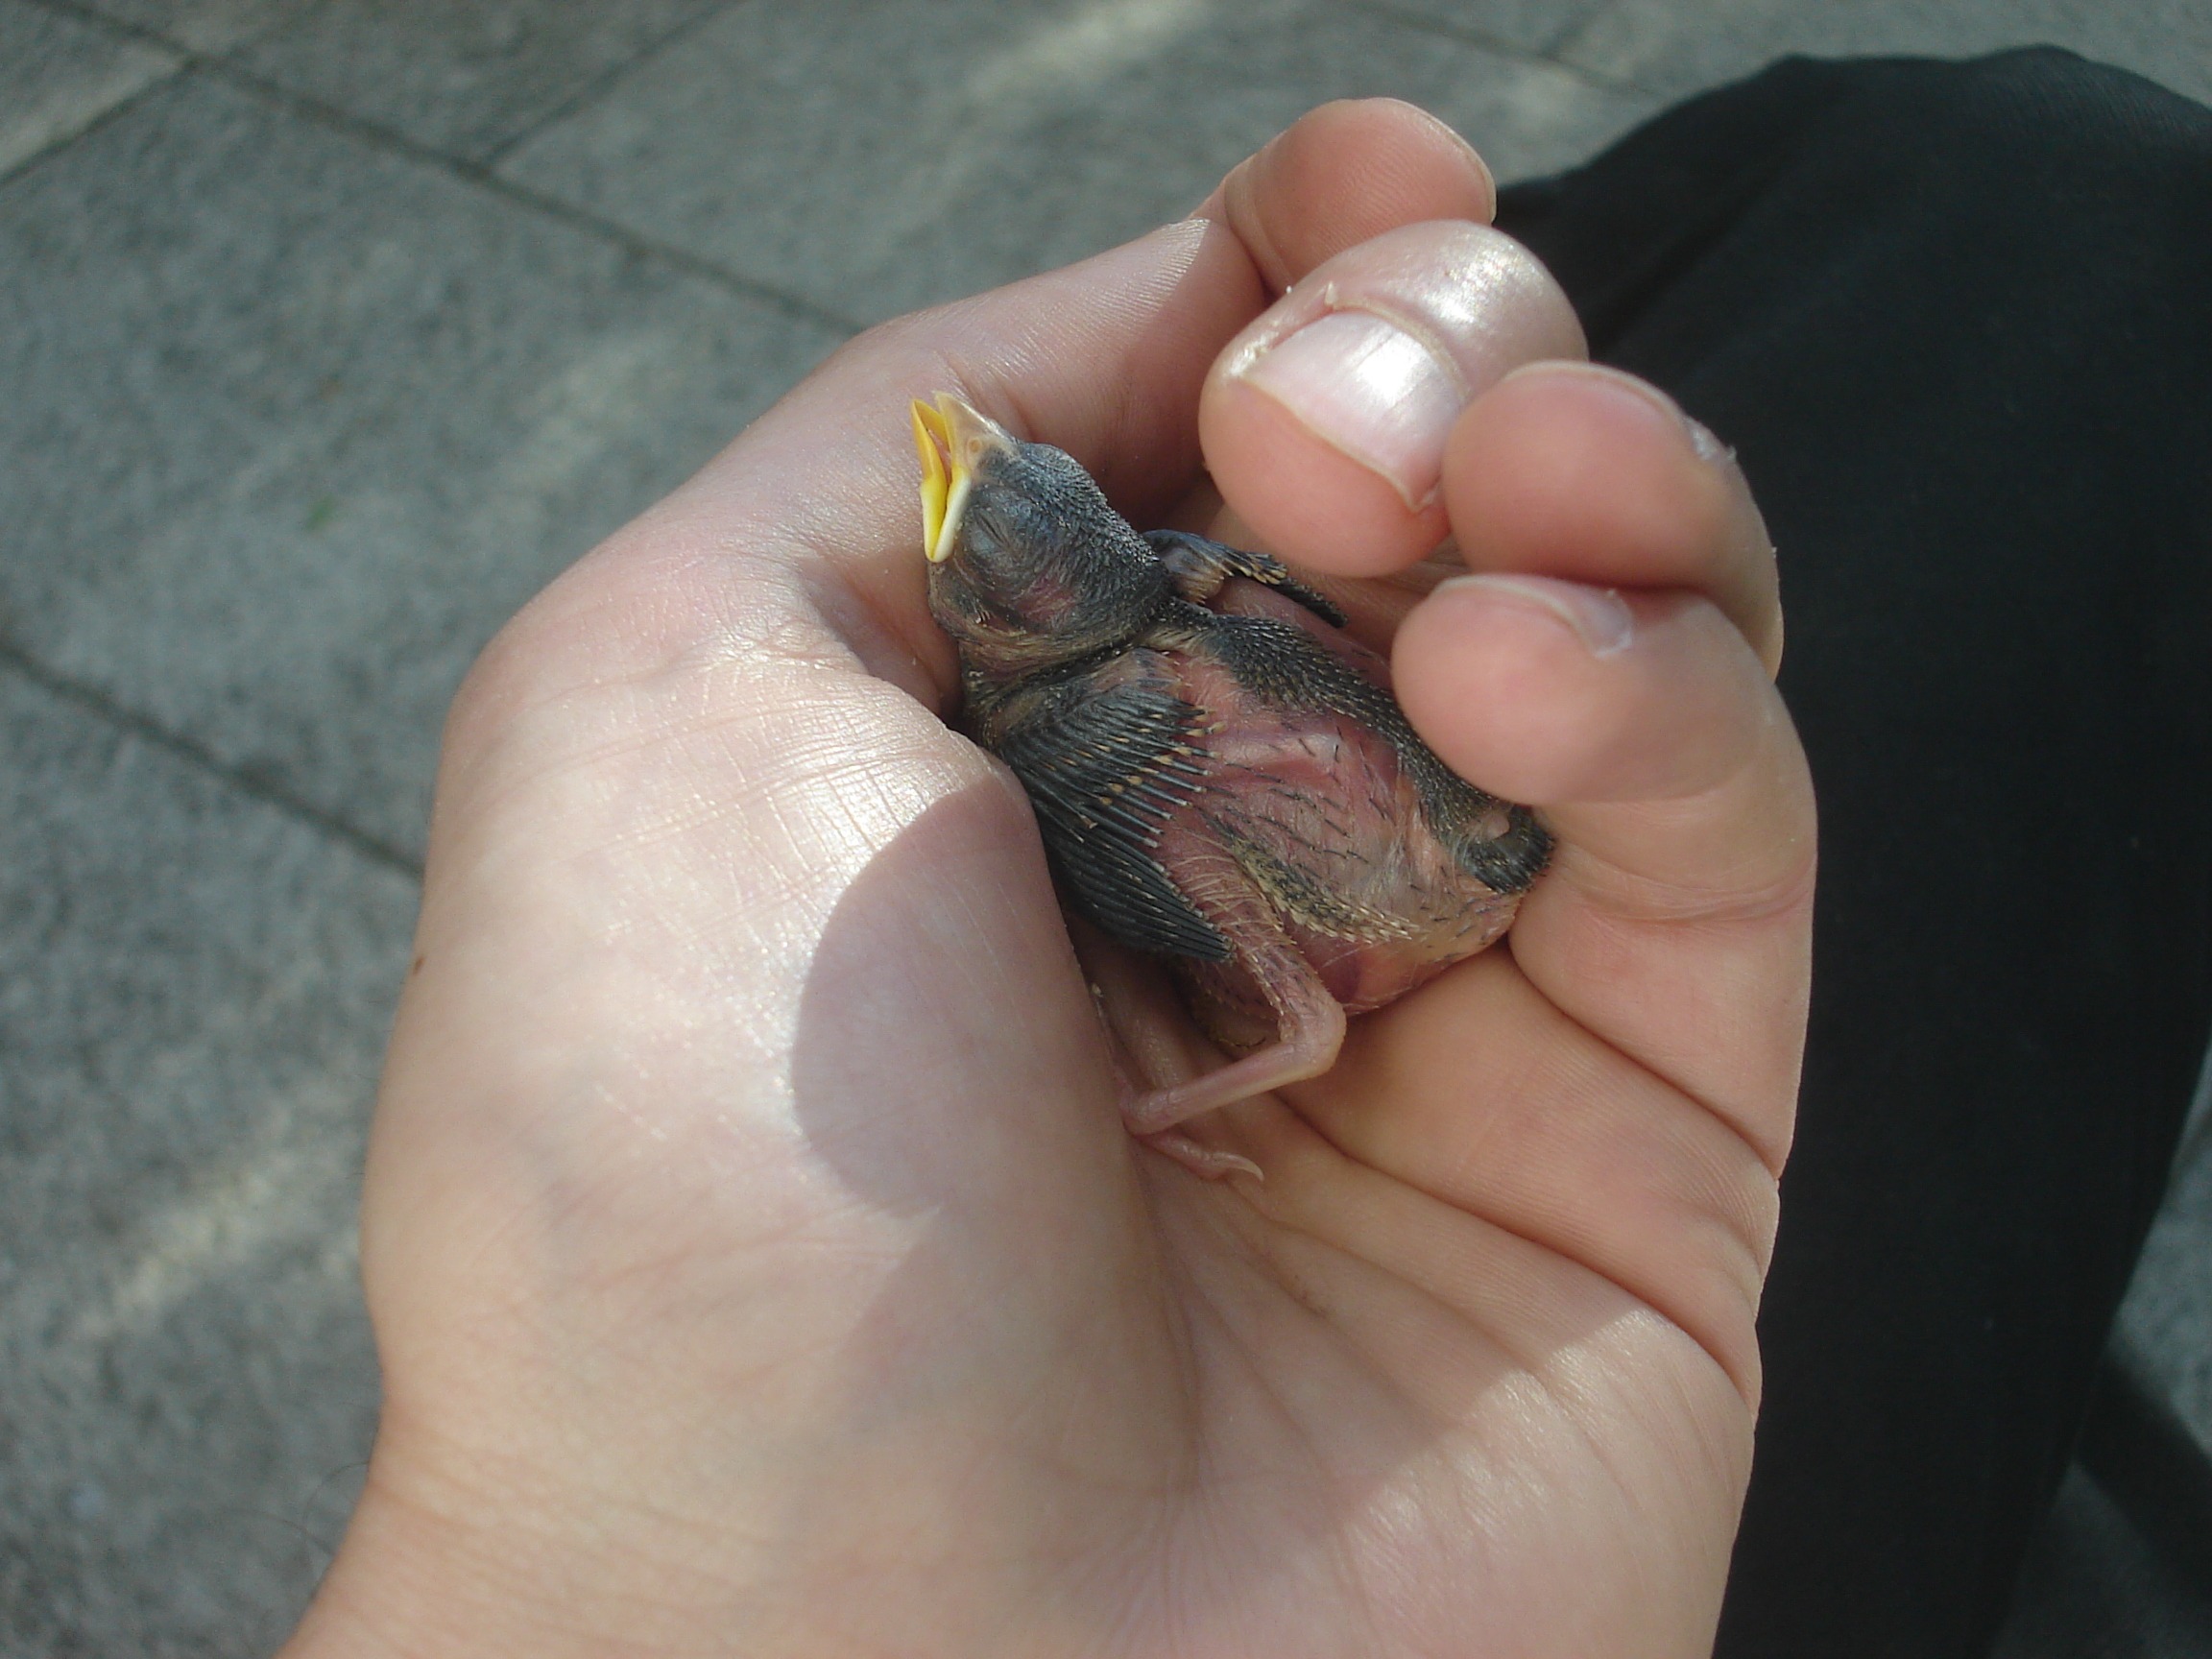
hand, bird, sun, finger, turtle, reptile, vertebrate, nest, recovered, favor, helpless